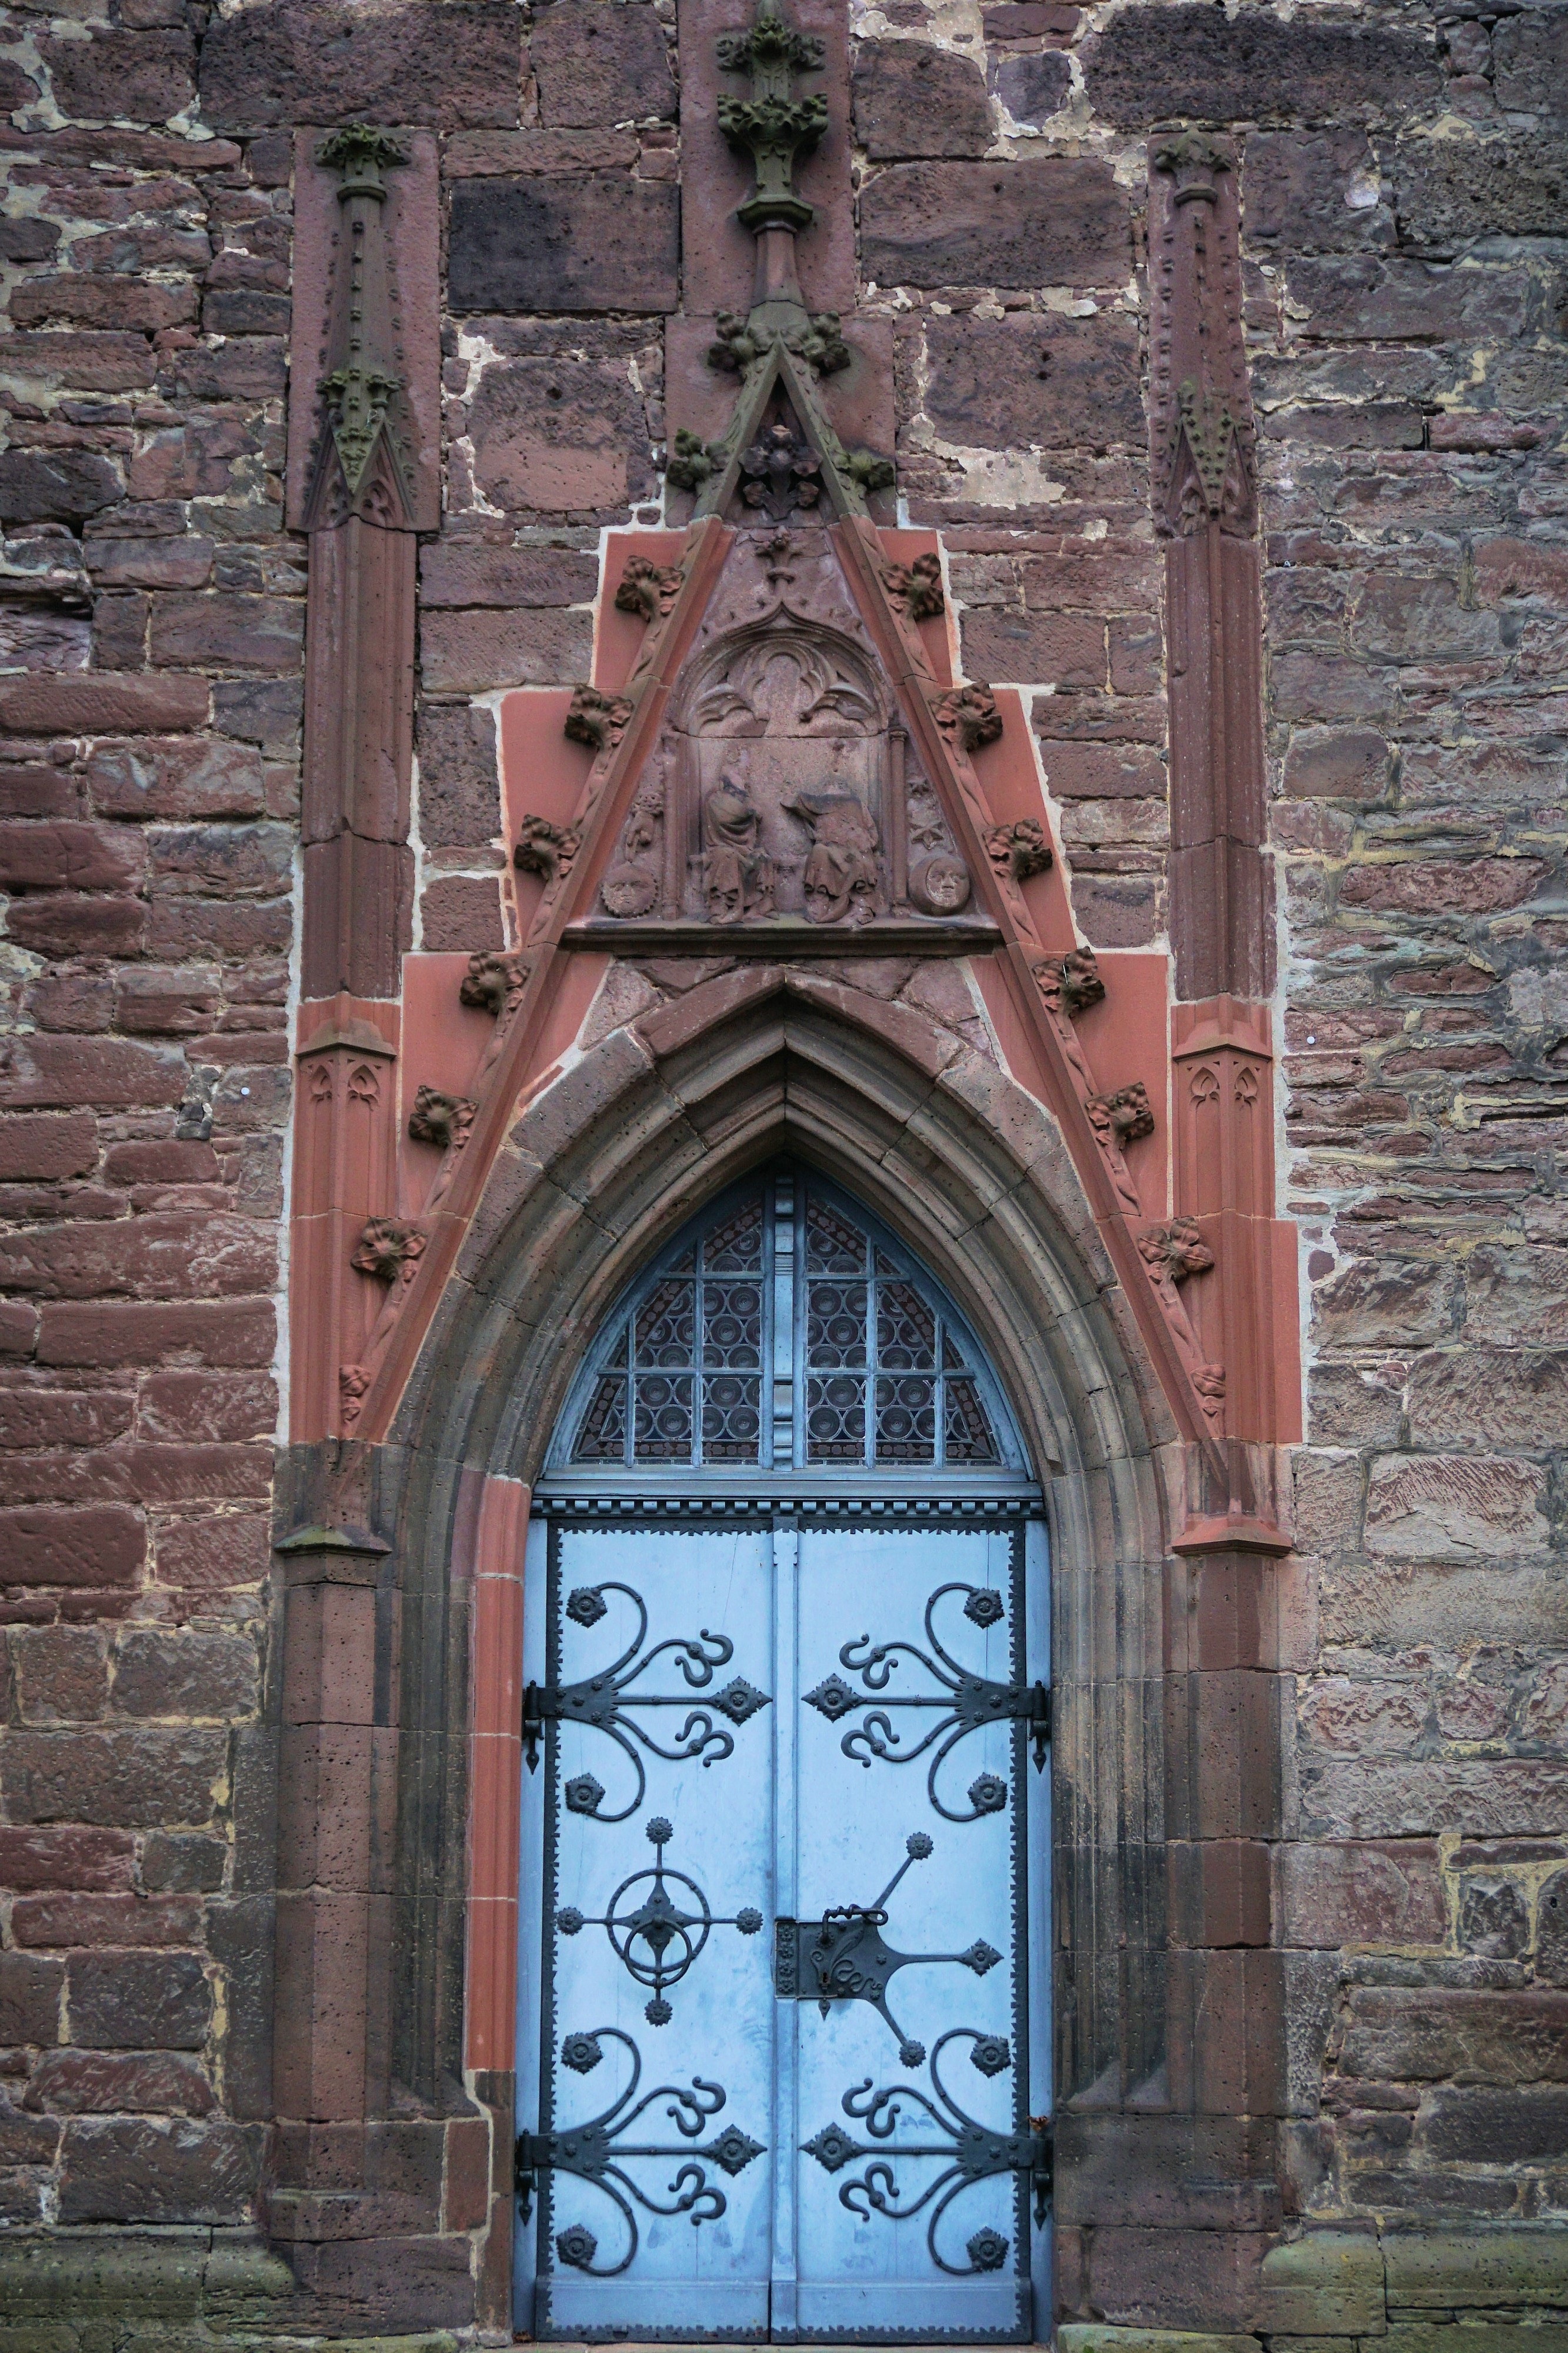
architecture, window, building, arch, facade, church, cathedral, chapel, door, goal, place of worship, monastery, input, historically, portal, church door, ancient history, grebenstein